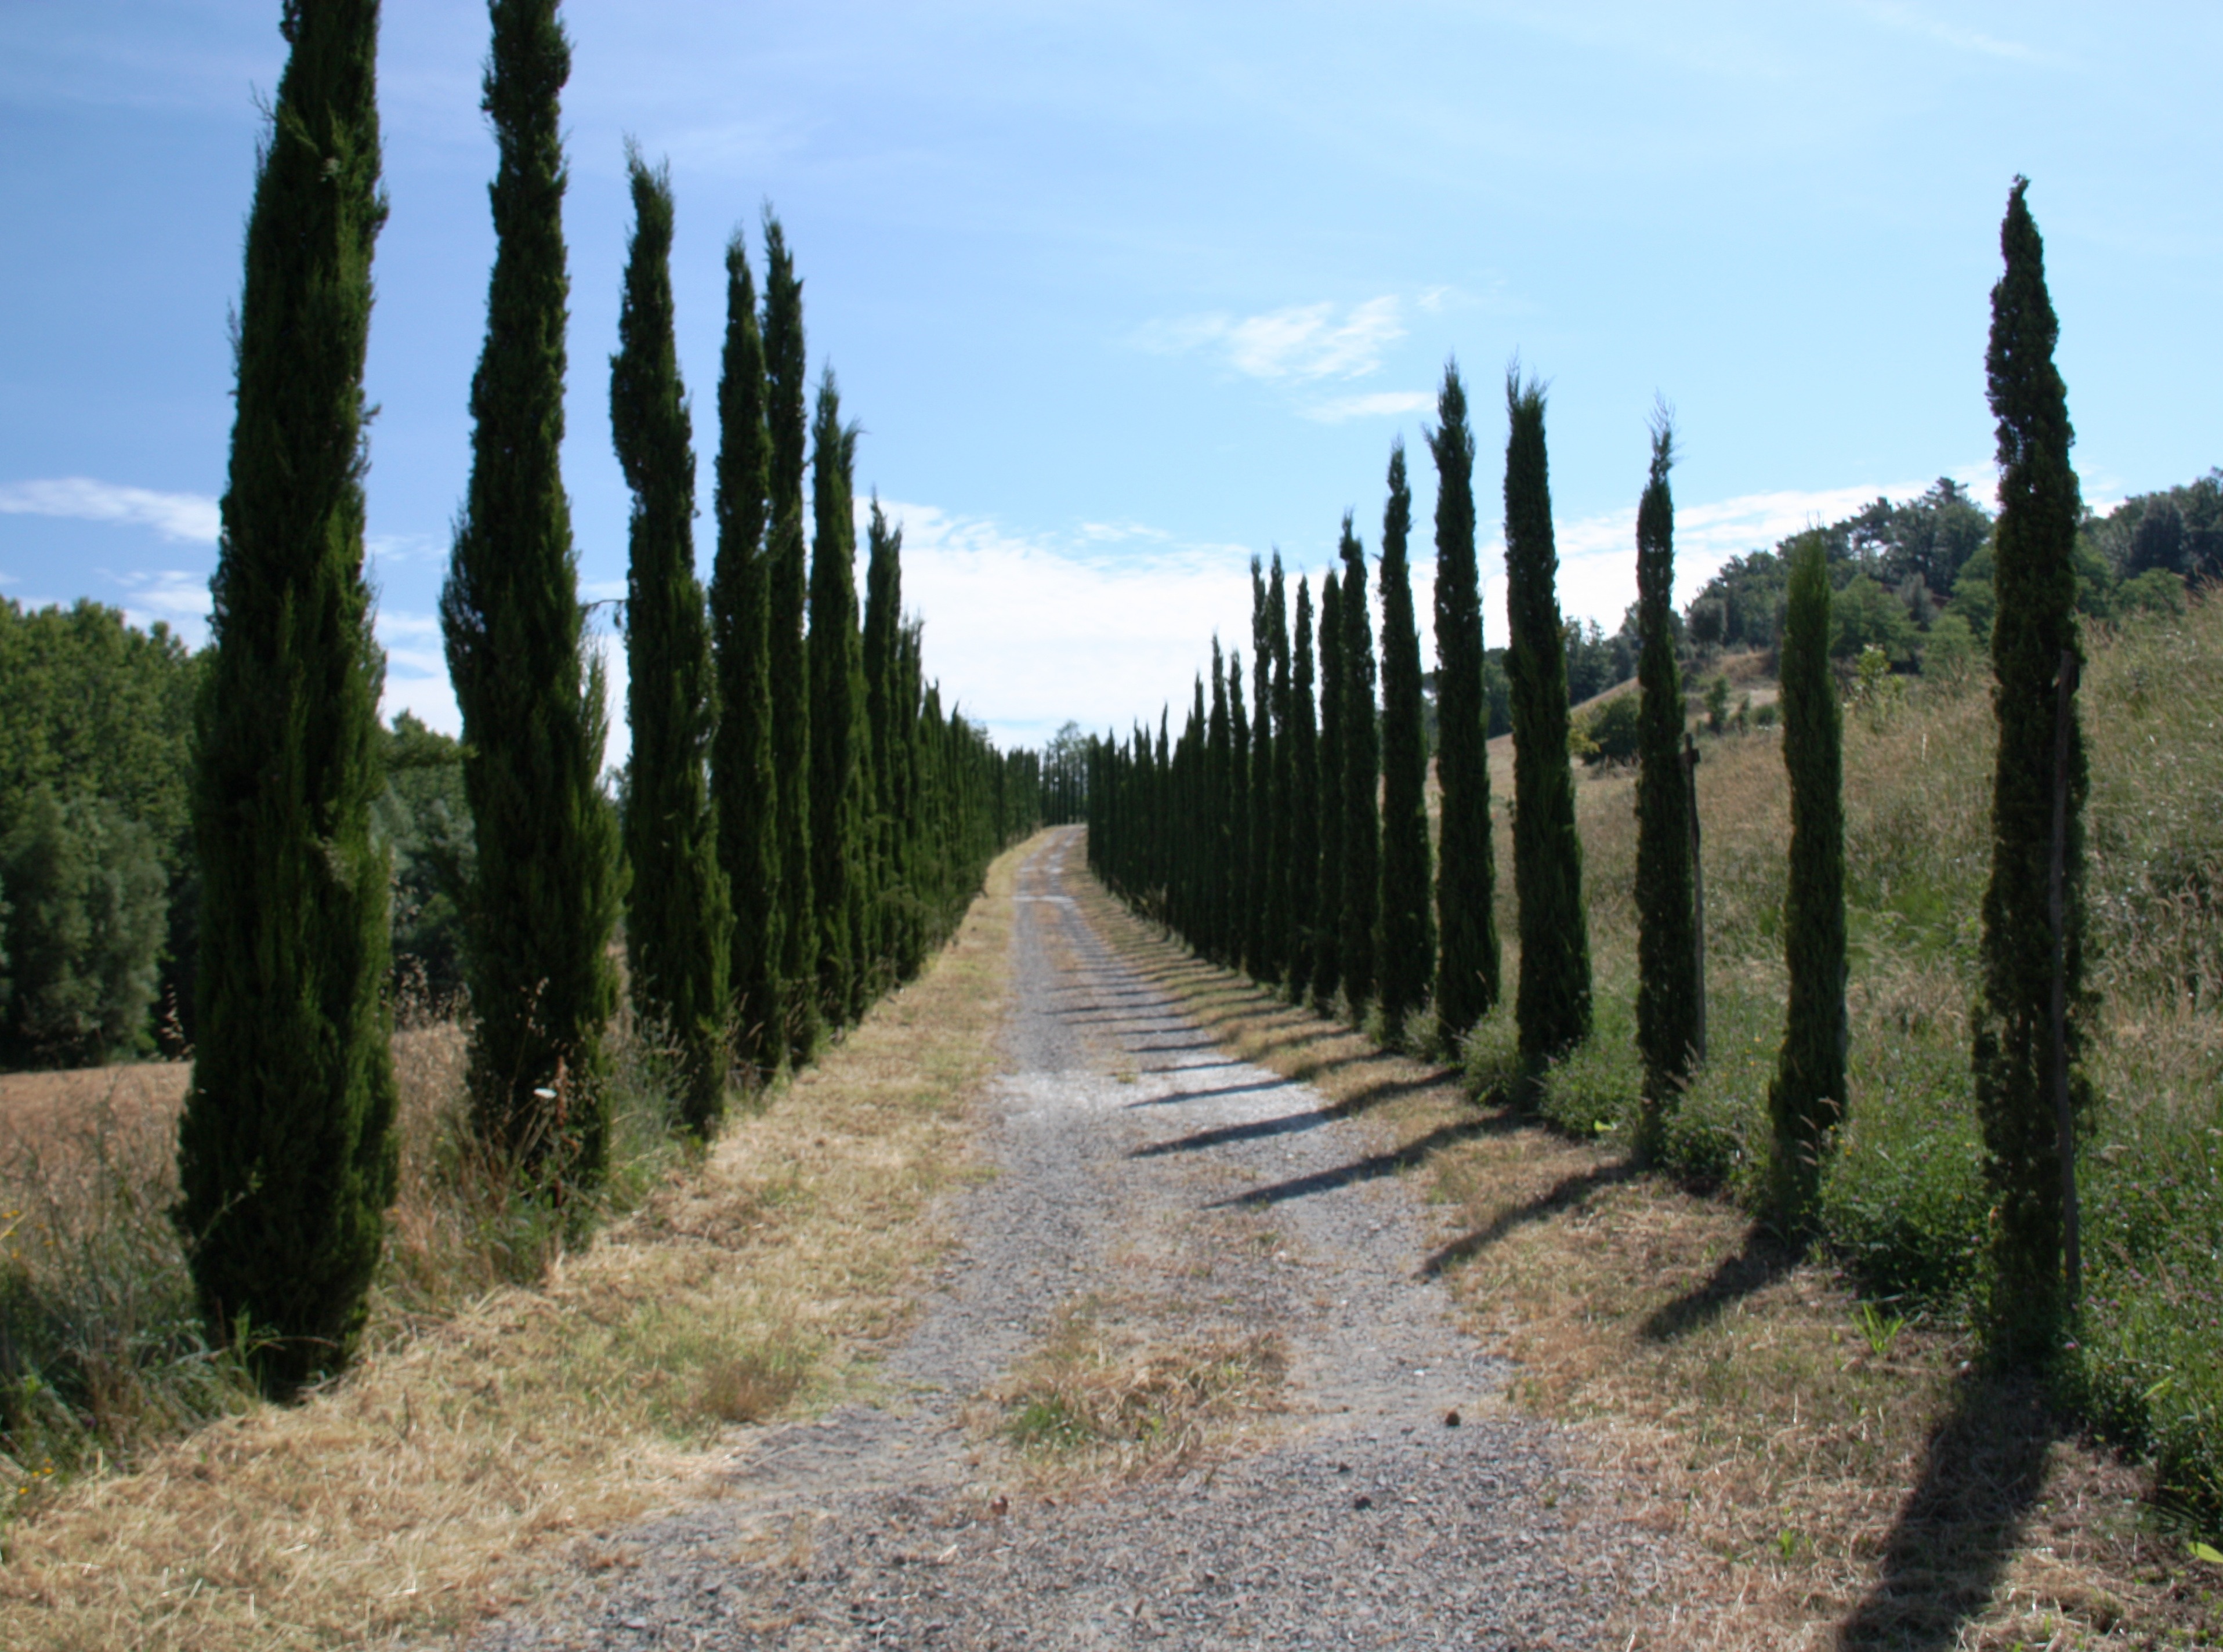
tree, mountain, trail, soil, italy, tuscany, agriculture, ridge, shrub, florence, ecosystem